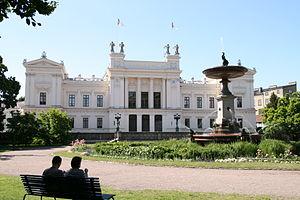
Lund est une ville située au sud-ouest de la Scanie, à l'extrême sud de la Suède. La ville est la 11ᵉ ville la plus peuplée de Suède, comptant 82 800 habitants en 2010 et 108 947 habitants en comptant le reste de la commune. Elle fait partie de la région de l'Öresund, qui inclut Malmö et Copenhague, et est une des régions les plus dynamiques d'Europe.